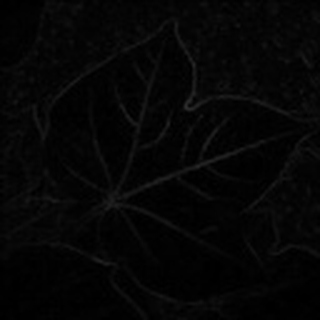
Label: healthy_cotton